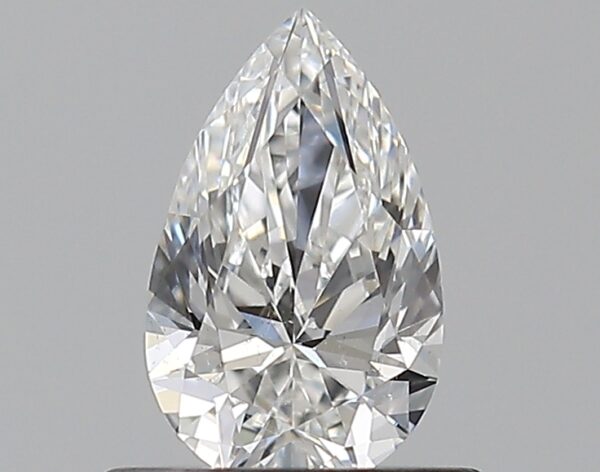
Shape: pear
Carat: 0.5
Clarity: SI1
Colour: F
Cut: EX
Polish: EX
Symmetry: EX
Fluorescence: M
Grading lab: GIA
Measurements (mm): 7.07 x 4.33 x 2.71